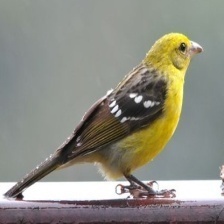
Species: FLAME TANAGER
Scientific name: PIRANGA BIDENTATA